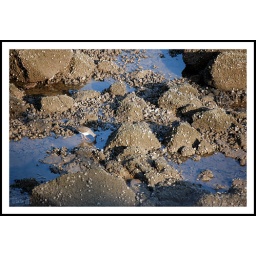
A bird takes a drink in the water pools on the beach at New Brighton this afternoon...